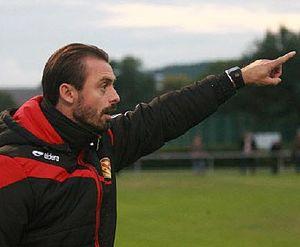
Photo de Jonathan Jäger
Jonathan Jäger est un footballeur français né le 23 mai 1978 à Metz. Il évolue au poste d'attaquant.